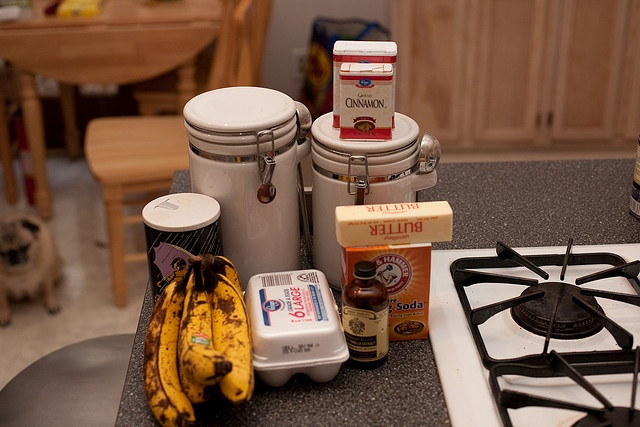
A stove top with a bunch of ripe bananas.
a counter top that has some food on top
Ingredients for a cake next to the stove.
a couple of food products piled on each other
A group of basic food products are sitting out on a kitchen counter.